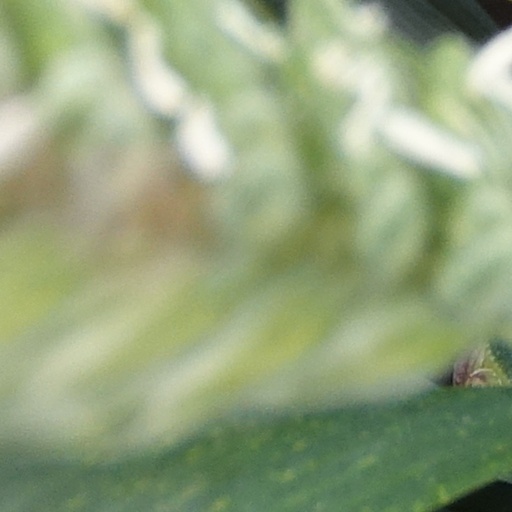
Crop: wheat